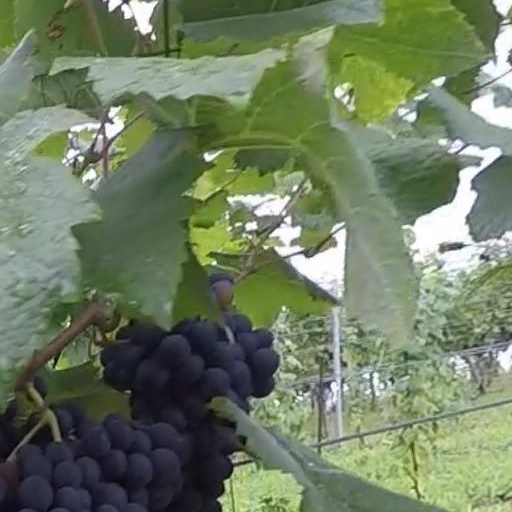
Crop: grape